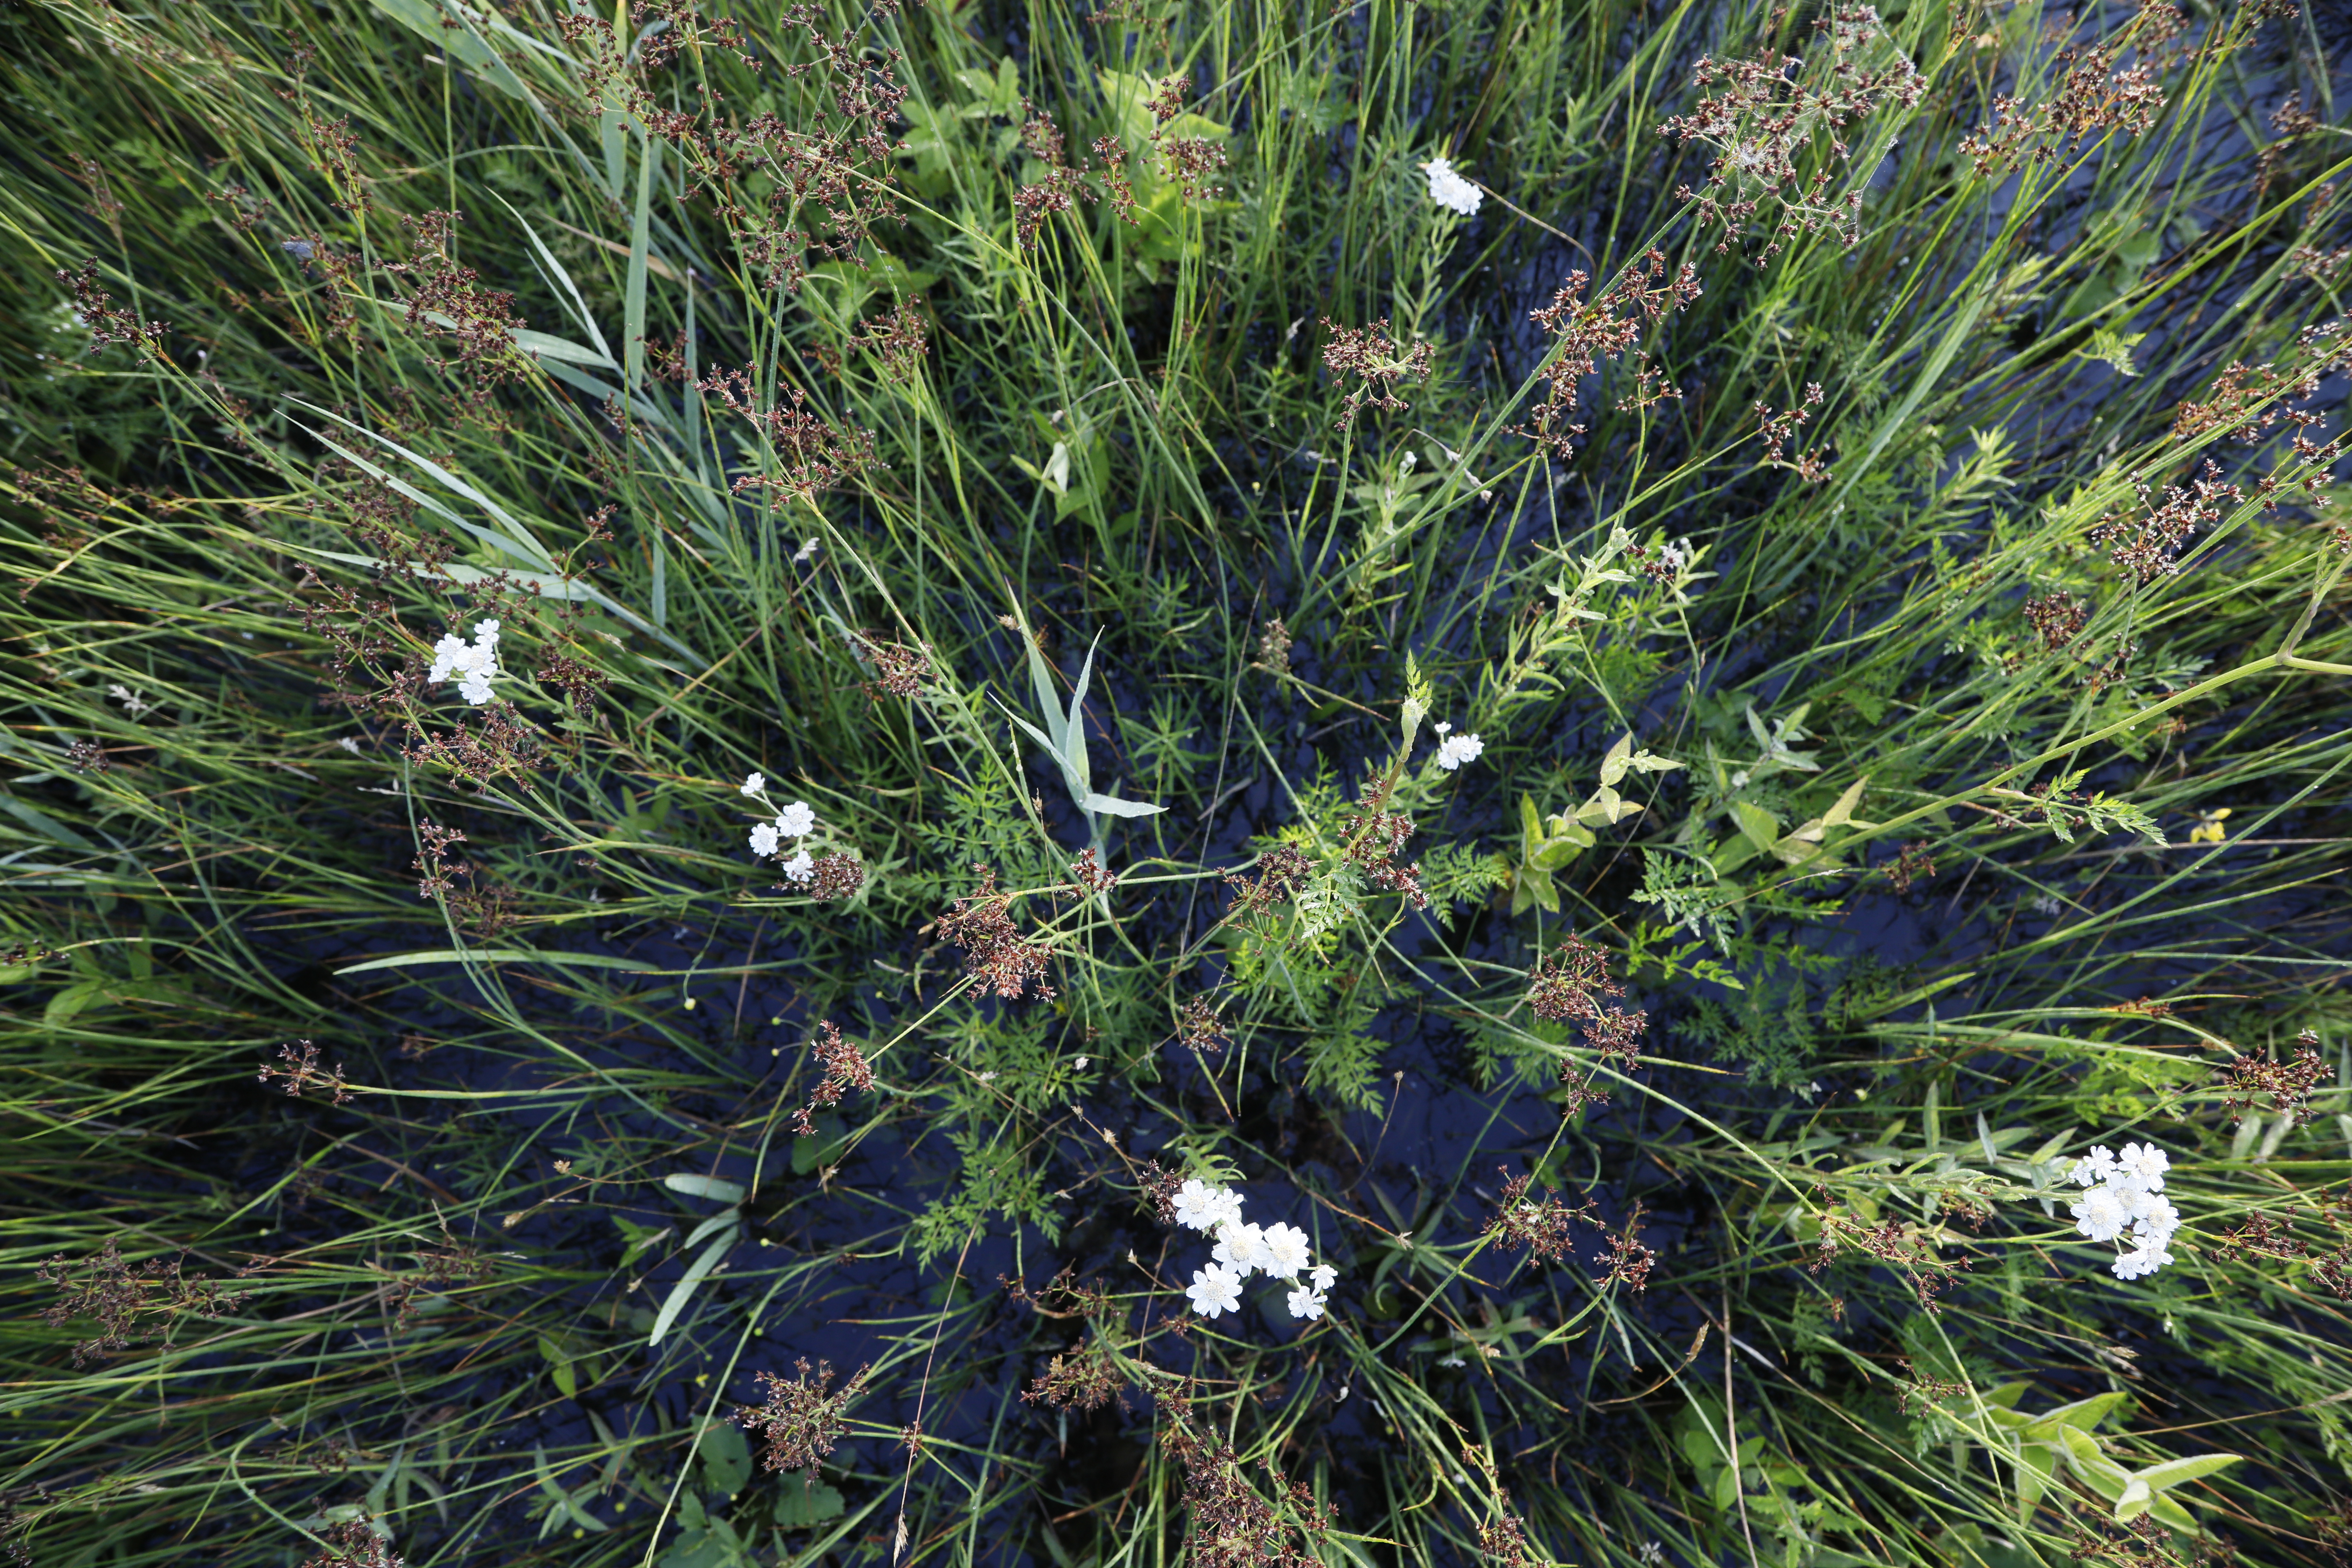
Plant species: Achillea ptarmica